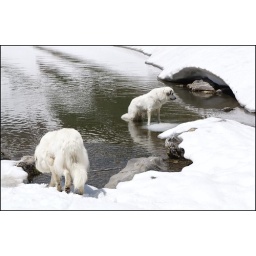
A (very!) cool bath in the small alpine lake &amp;quot;Alplersee&amp;quot;